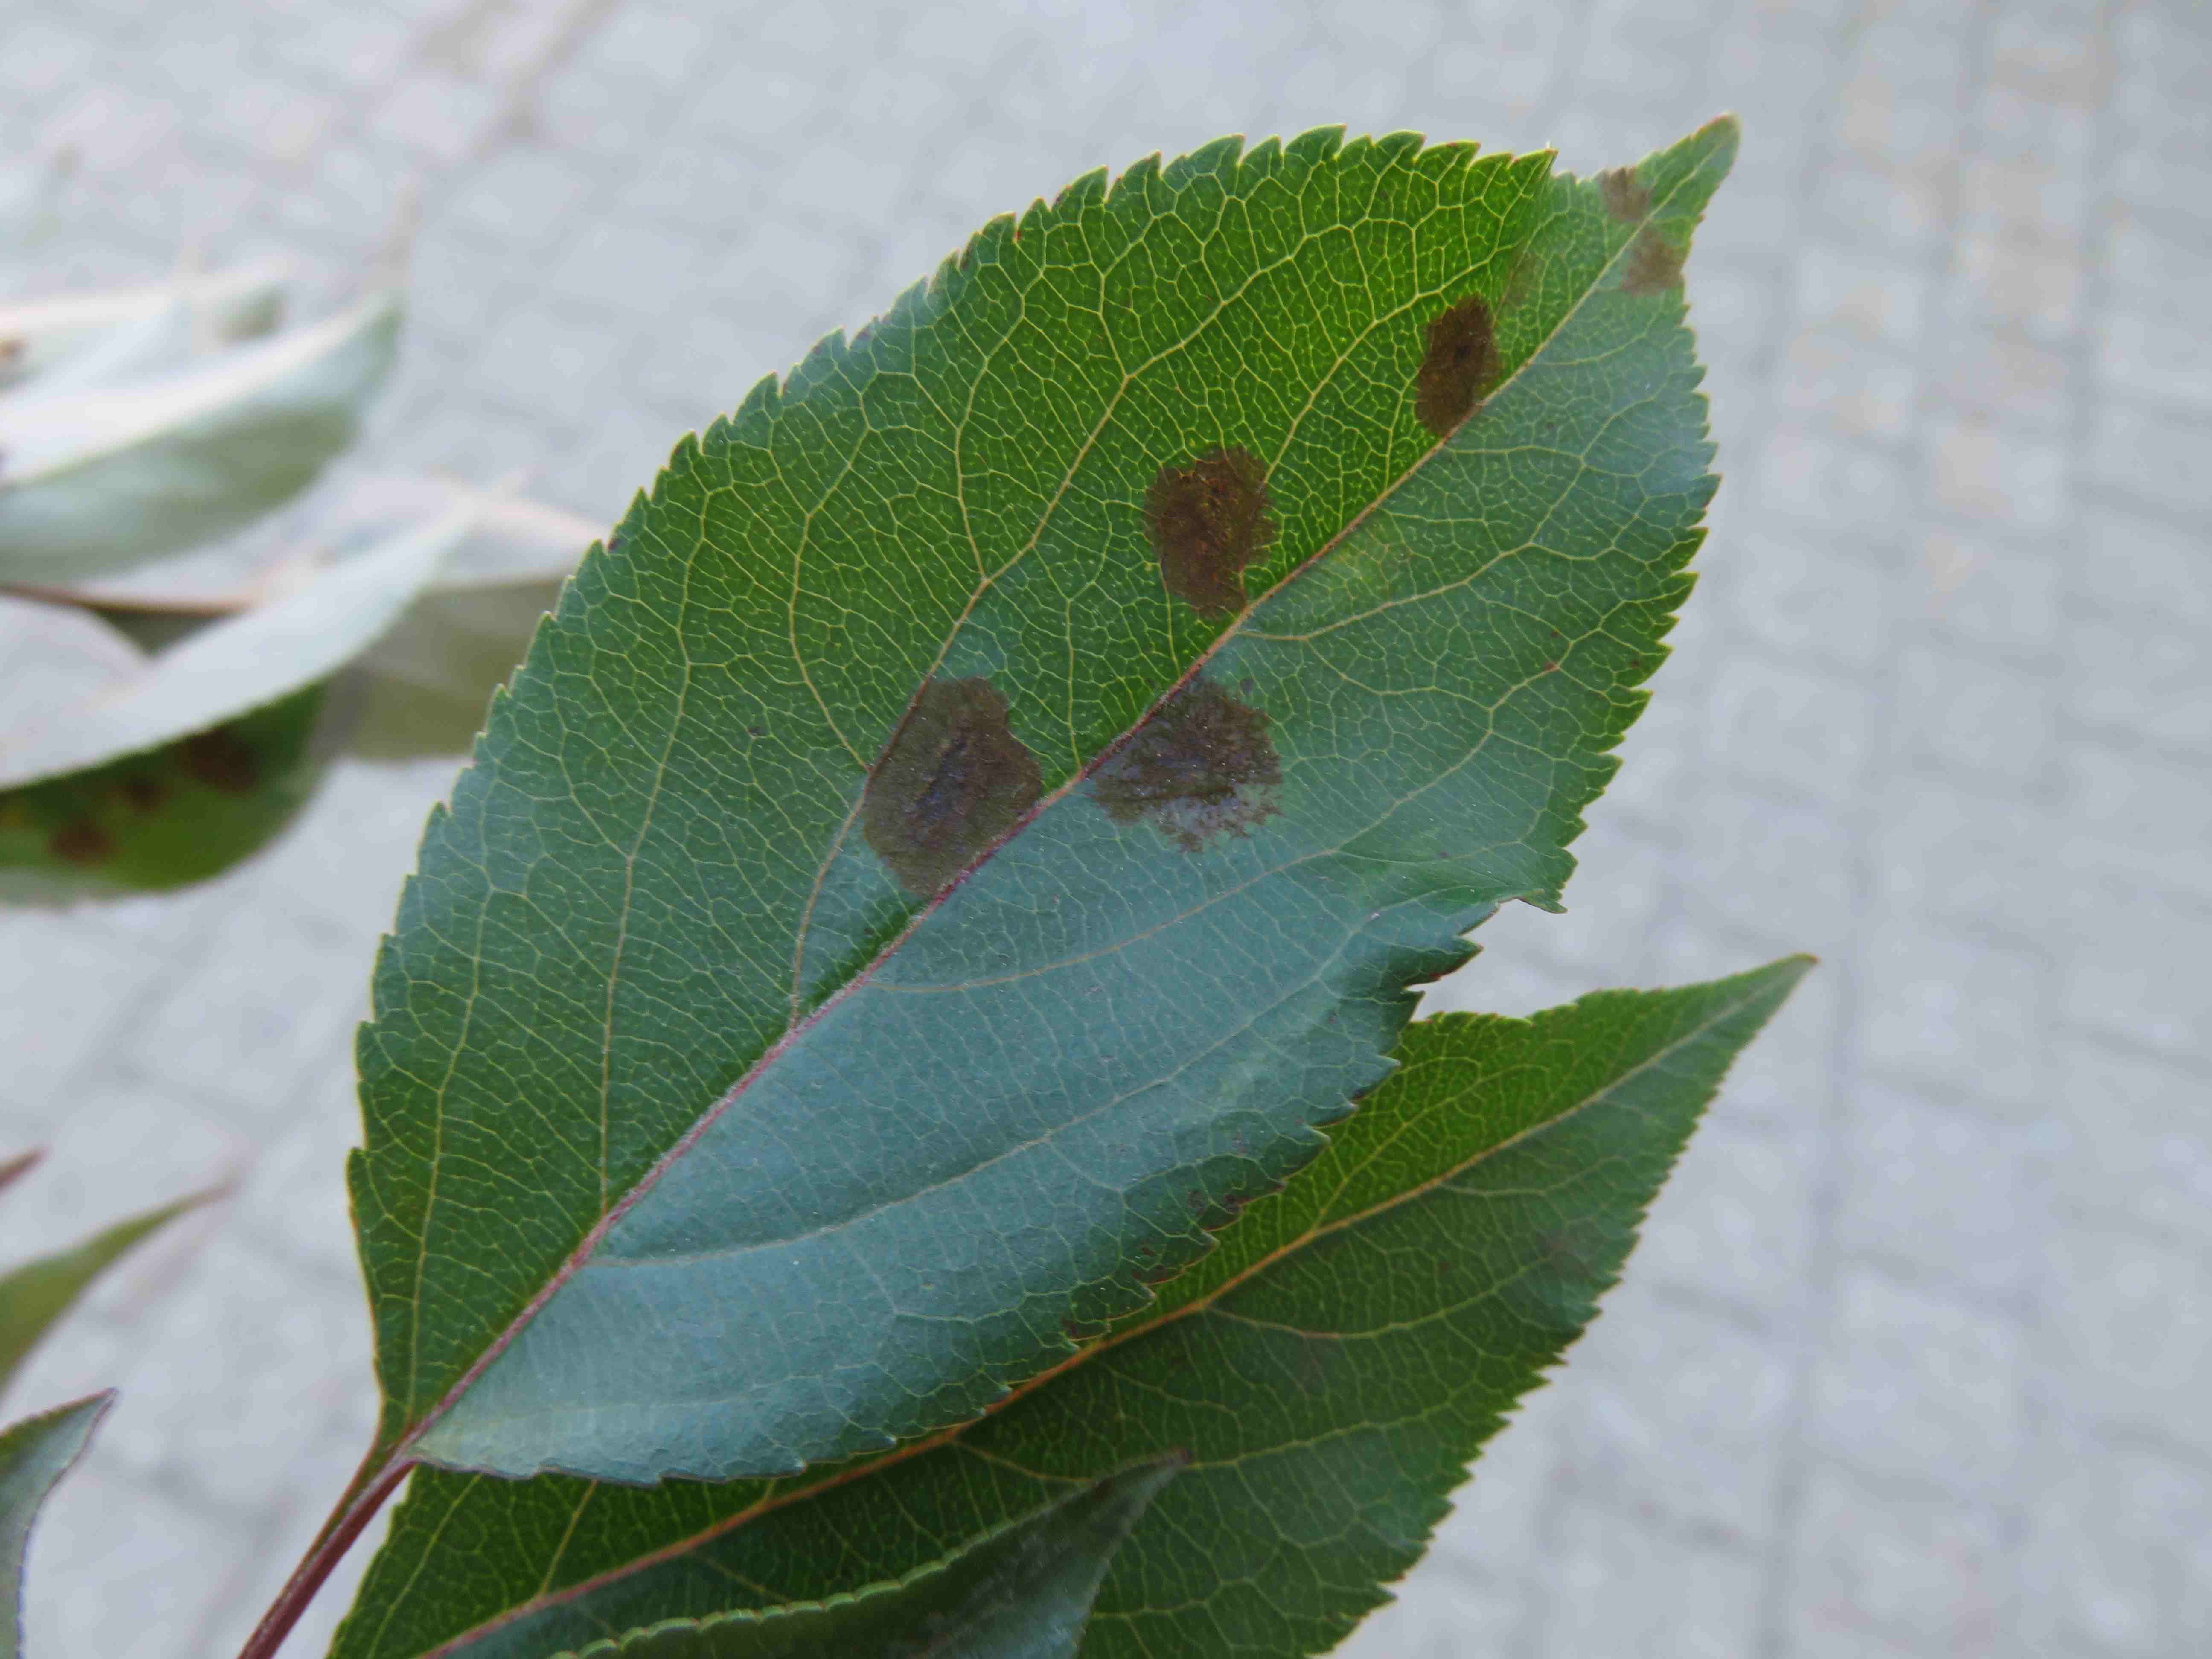
Labels: Apple Scab Leaf